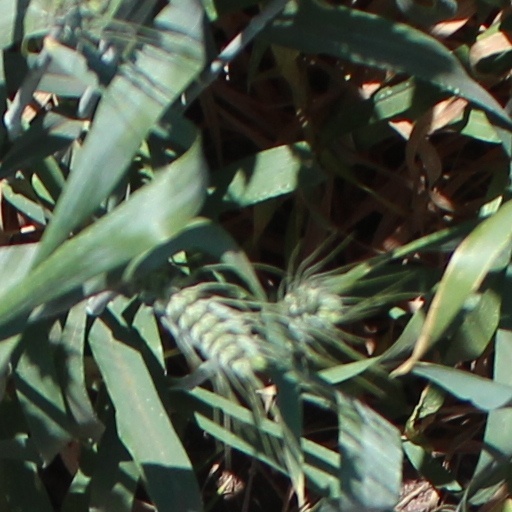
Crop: wheat